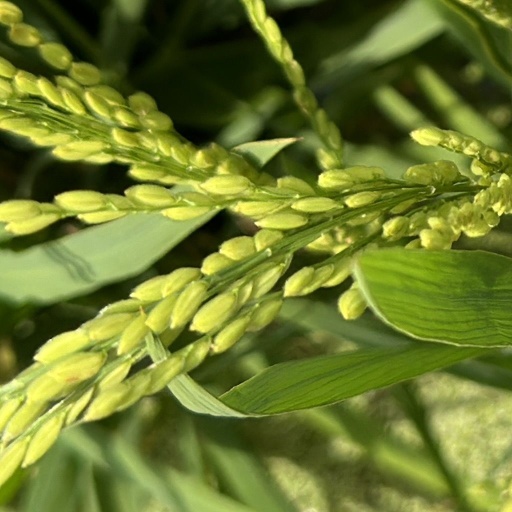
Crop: rice